Visible mending

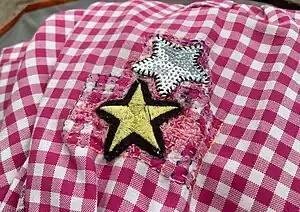

Visible mending is a practice of repairing the item in a non-traditional way, which means that less importance is placed on simplicity and speed of the repair work and more on the decorative aspect. Popular methods of visible mending are: